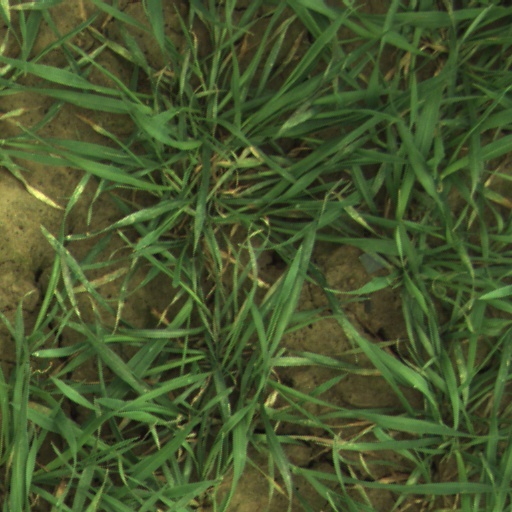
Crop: wheat